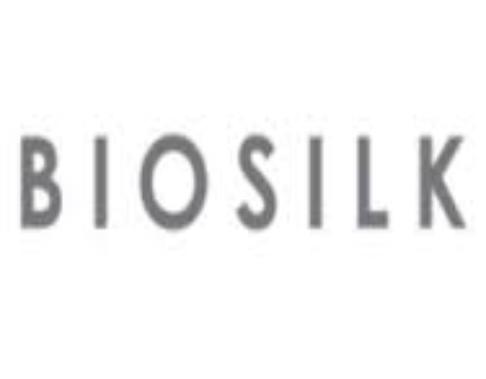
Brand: Biosilk
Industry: Necessities